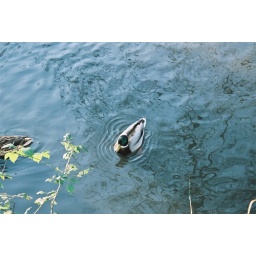
duck in water